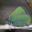
Label: butterfly